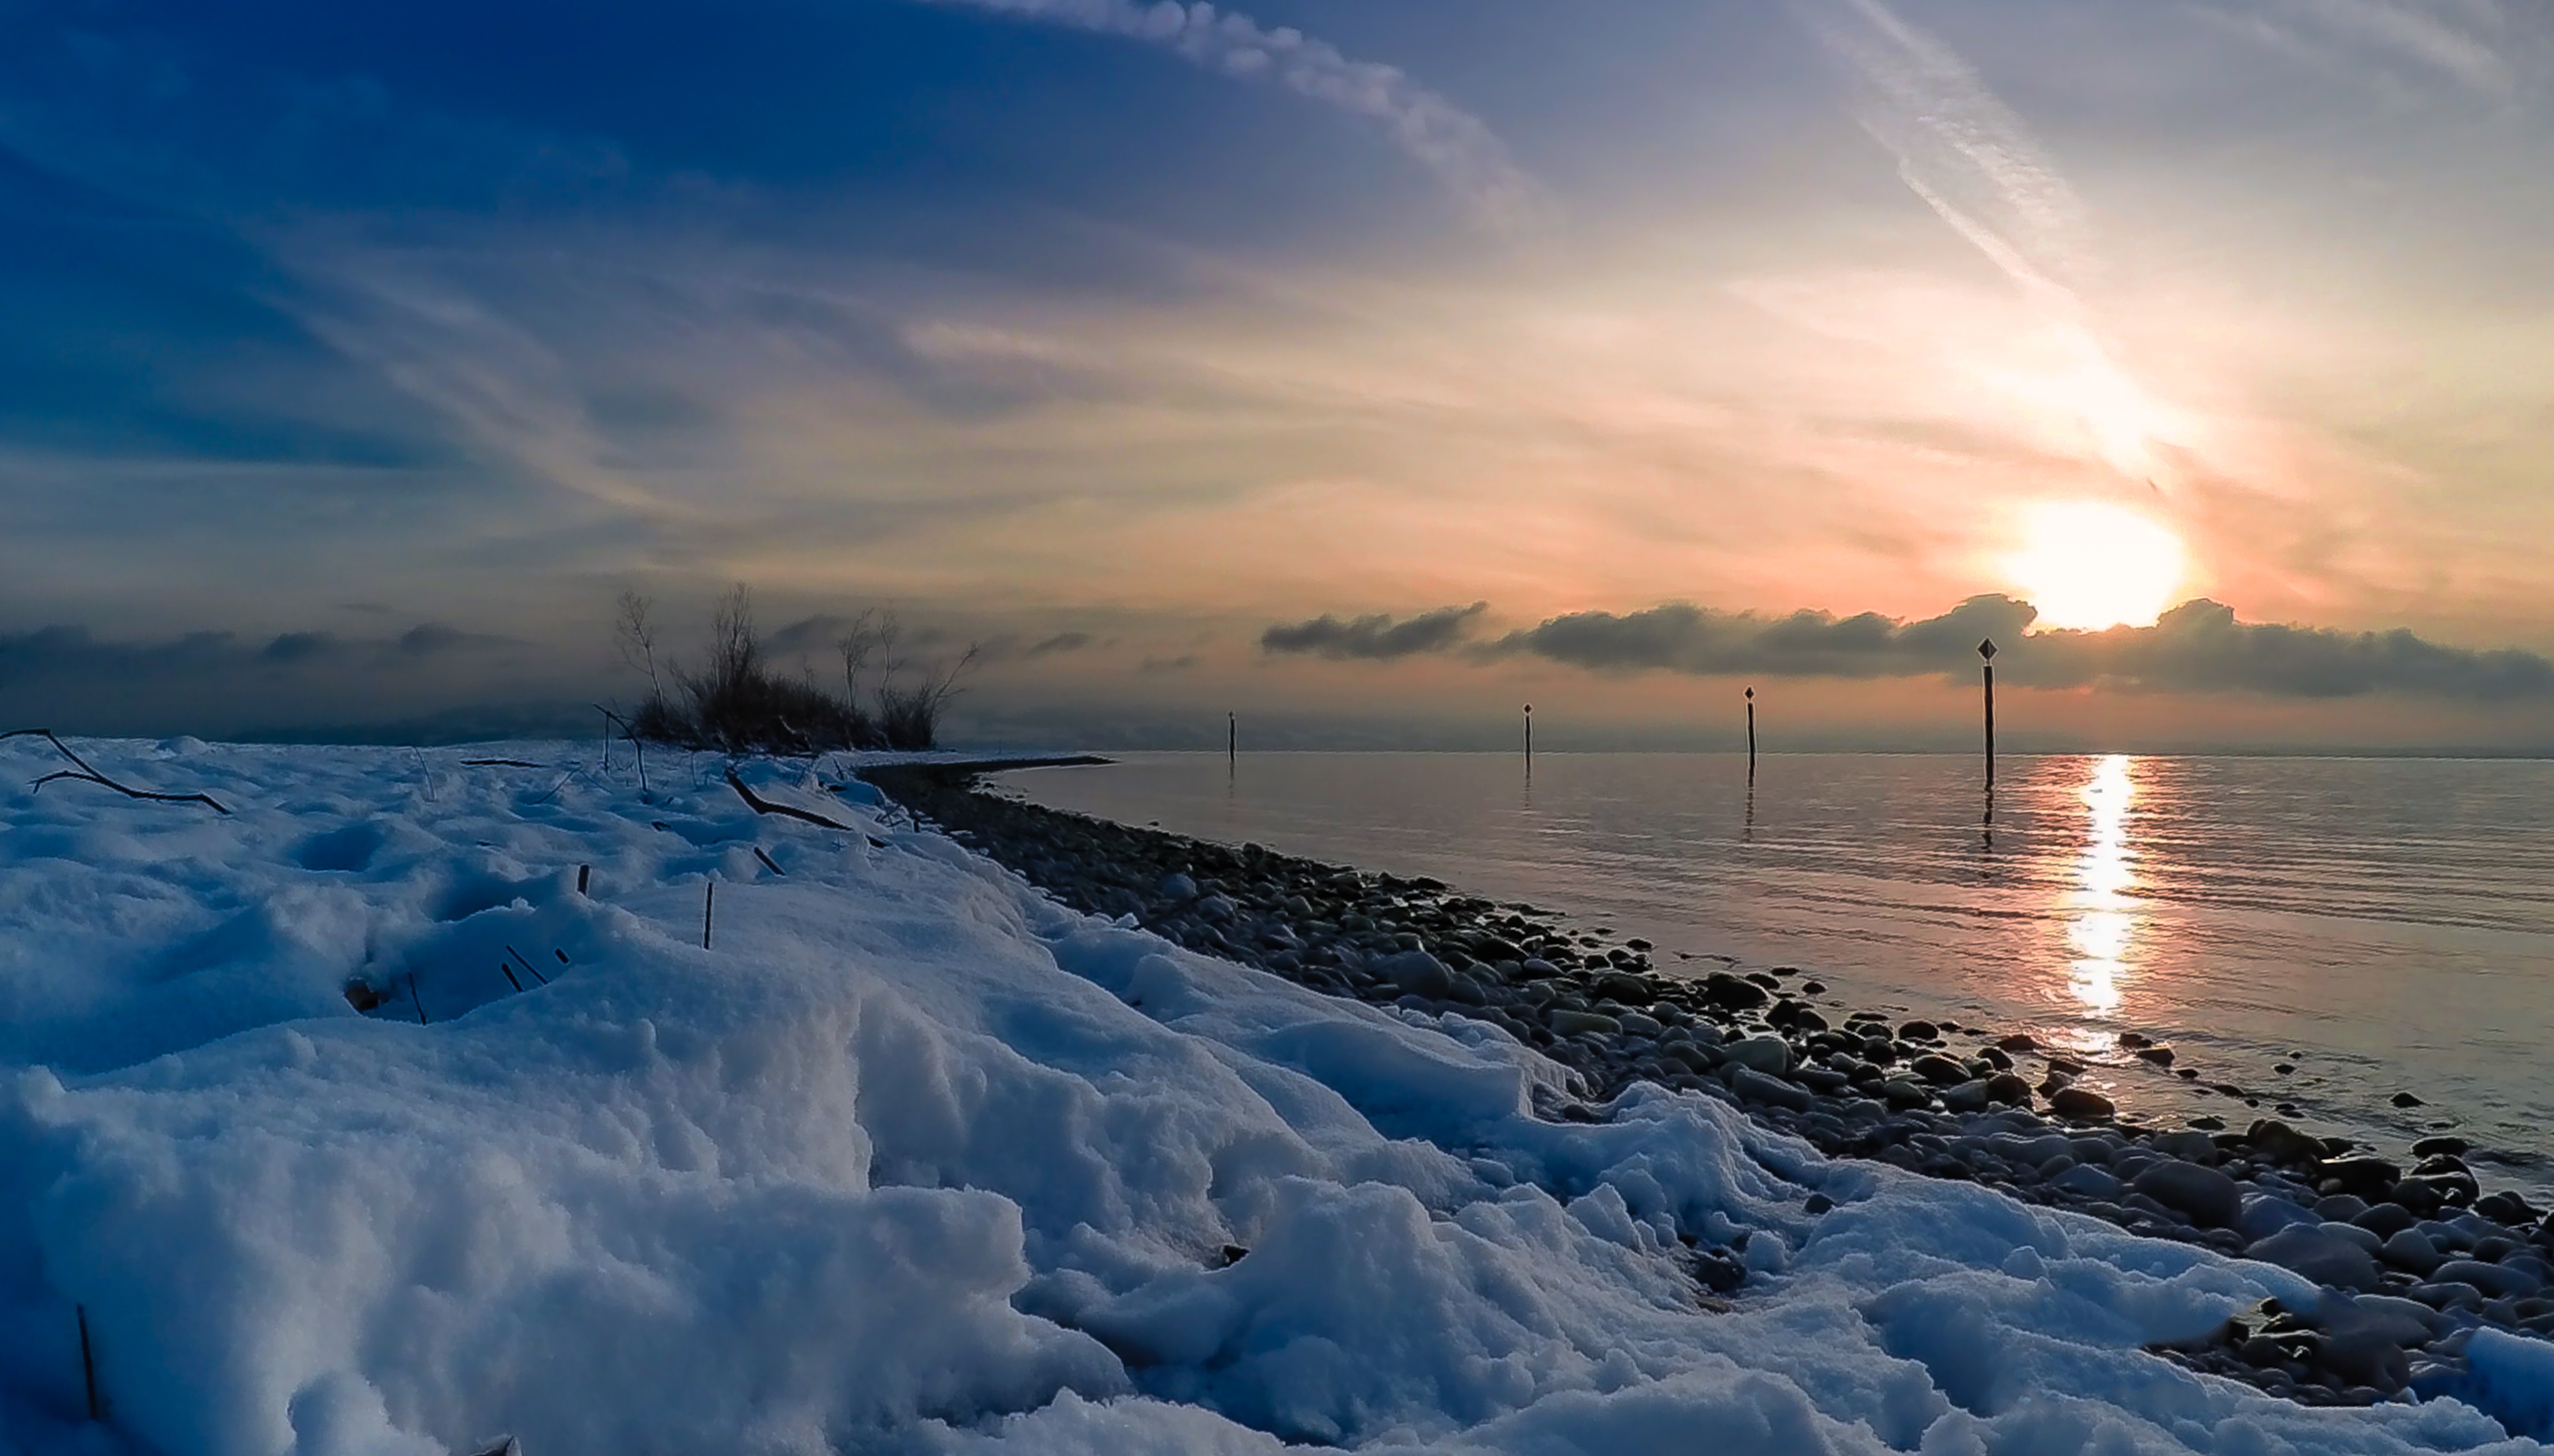
landscape, sea, water, nature, ocean, horizon, snow, cold, winter, light, cloud, sky, sun, sunrise, sunset, sunlight, morning, wave, lake, view, dawn, panorama, dusk, idyllic, ice, evening, reflection, weather, romance, romantic, blue, arctic, lonely, season, spotlight, lichtspiel, clouds, bank, background, vision, outlook, germany, beautiful, mood, waters, idyll, of course, wintry, abendstimmung, mirroring, freezing, atmospheric, afterglow, evening sky, the sky, lake constance, distant view, orange sky, arctic ocean, atmospheric phenomenon, wind wave